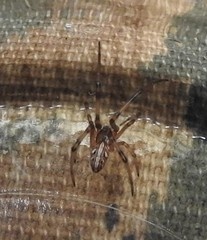
Species: Lactrodectus_hesperus